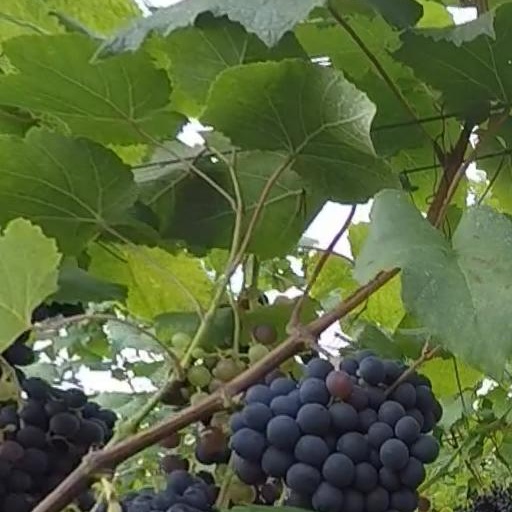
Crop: grape